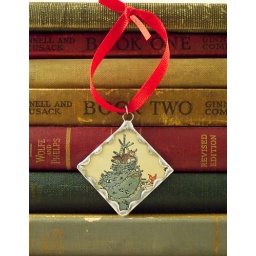
soldered glass ornament or jewelry pendant with vintage children's book illustration of a squirrel in a Christmas tree